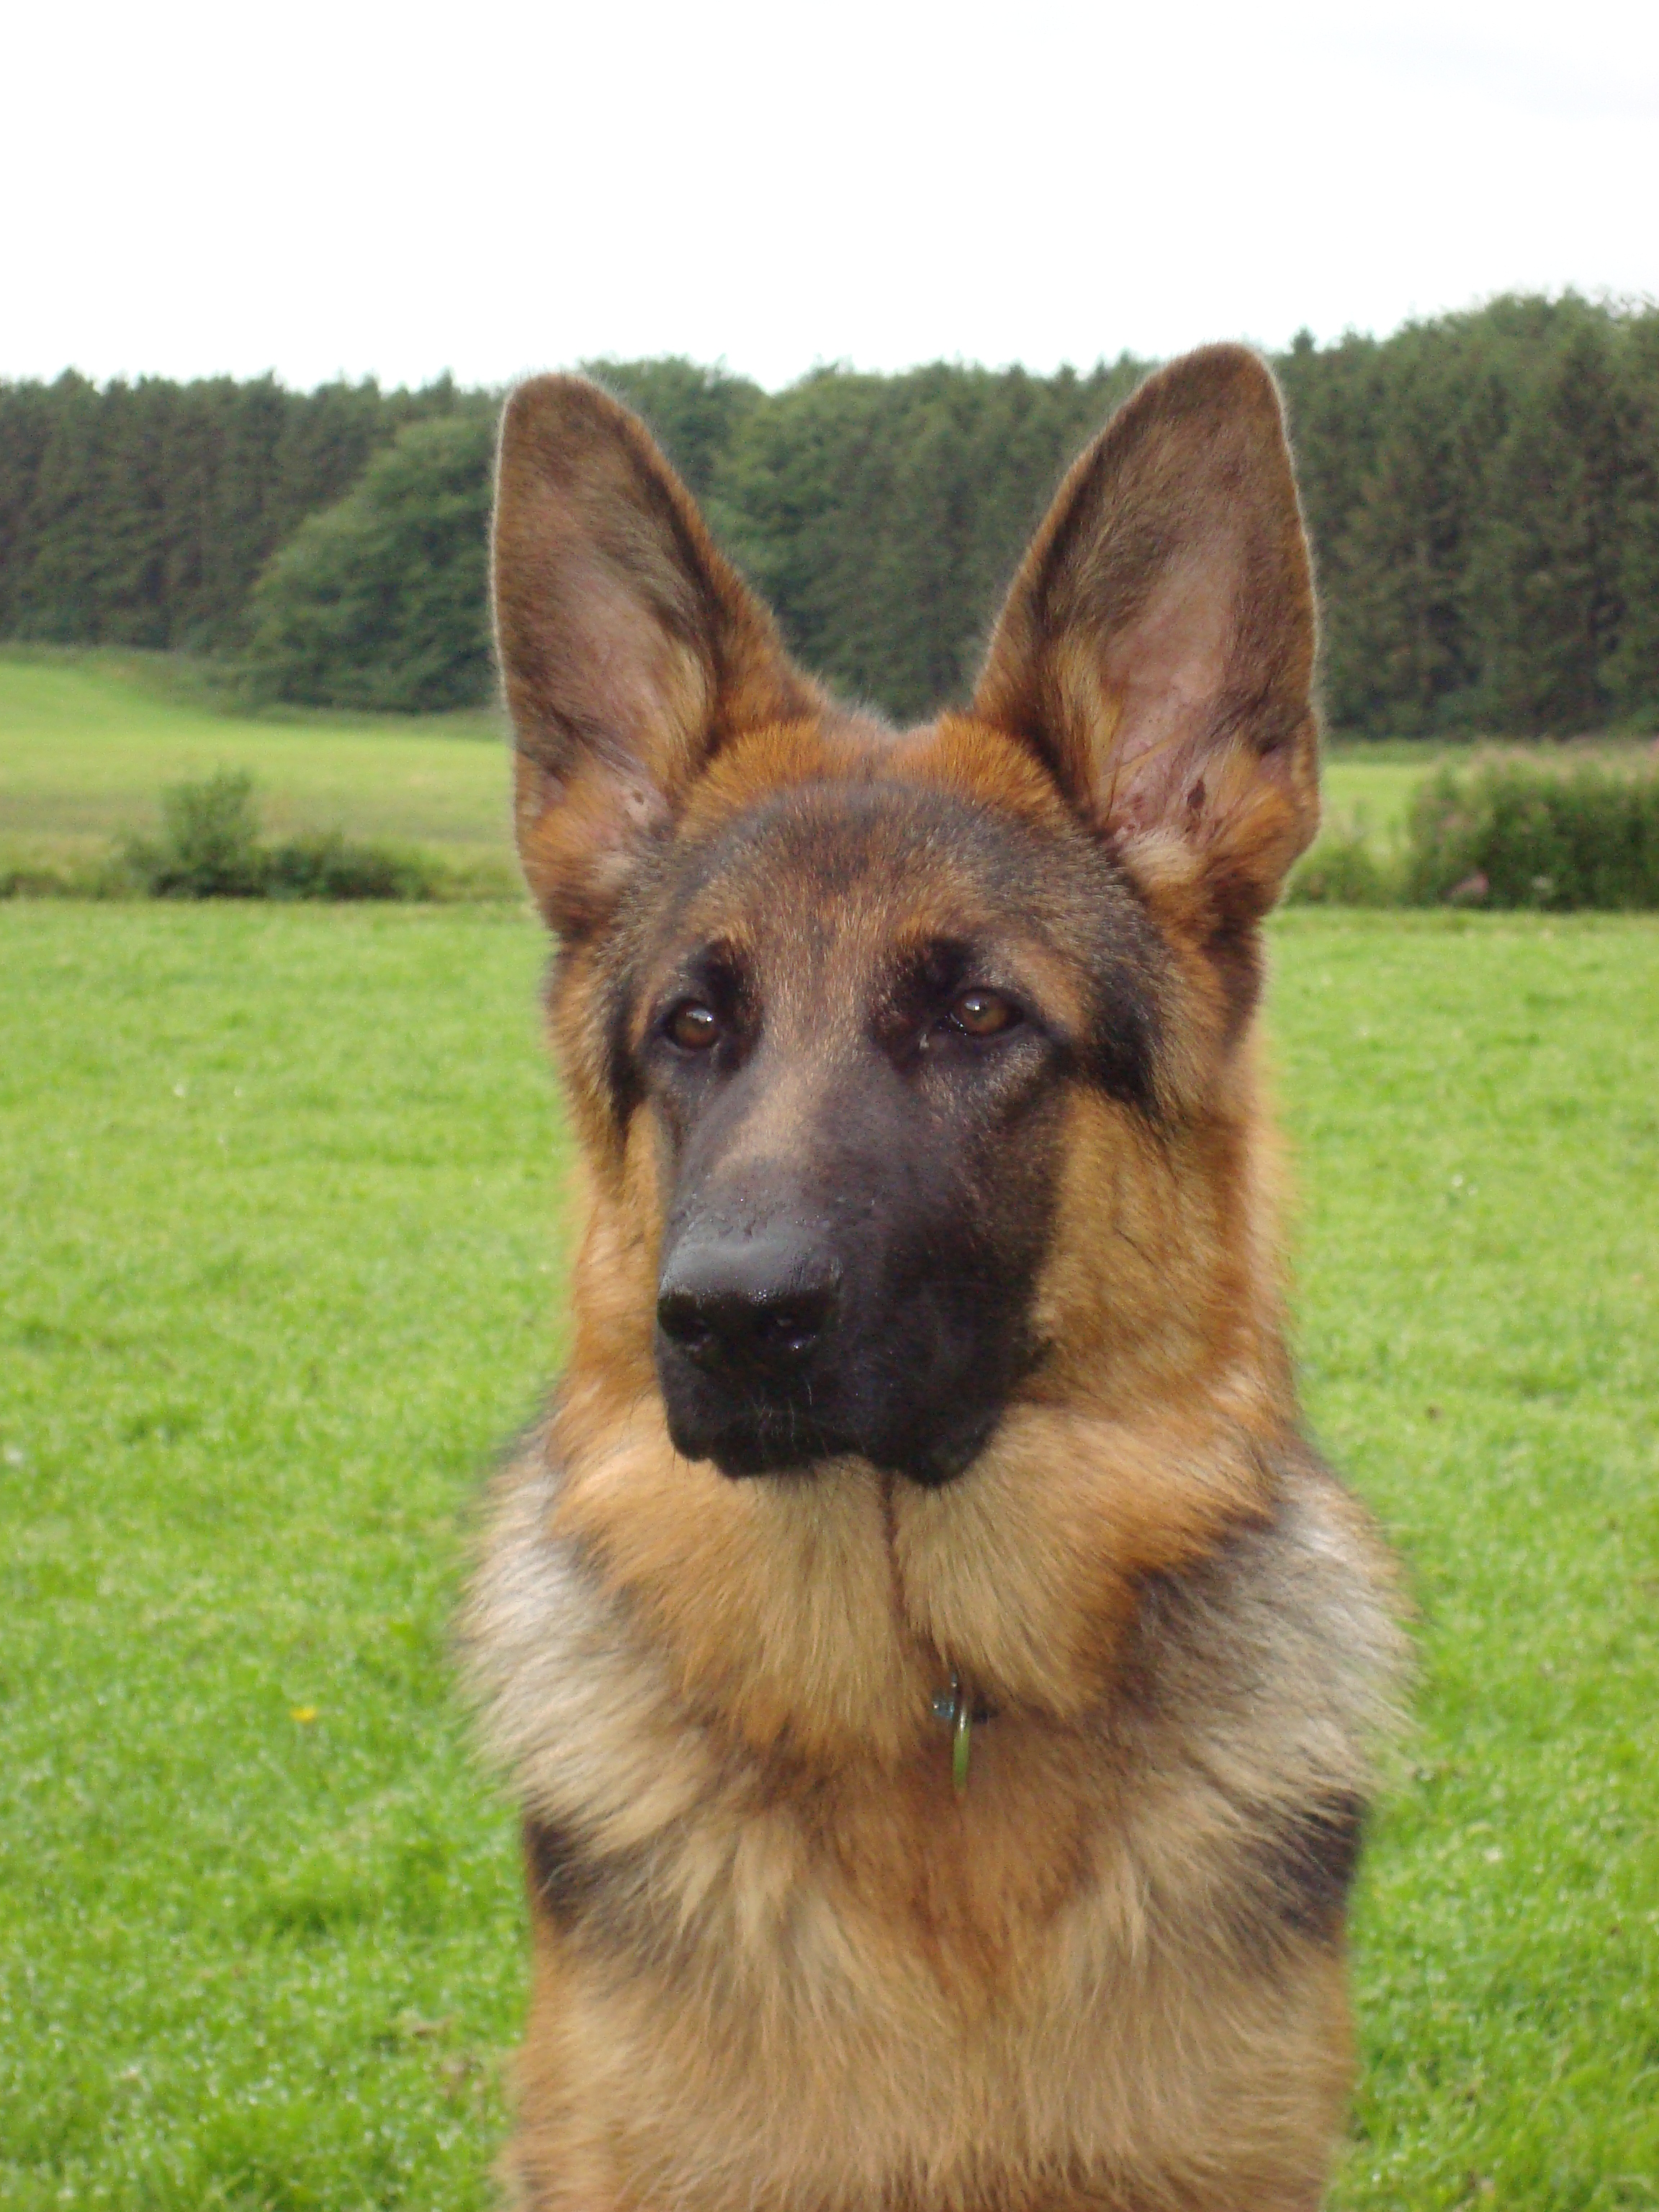
german, shepherd, dog, old german shepherd dog, german shepherd dog, dog like mammal, dog breed, kunming wolfdog, king shepherd, east european shepherd, shiloh shepherd dog, snout, dog breed group, tervuren, carnivoran, grass, belgian shepherd malinois, rare breed dog